Penlop

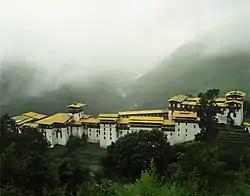
Trongsa Dzong, seat of the Penlop of Trongsa.

The Penlop of Trongsa controlled central and eastern Bhutan; the rival Penlop of Paro controlled western Bhutan; and dzongpons controlled areas surrounding their respective dzongs. Eastern dzongpens were generally under the control of the Penlop of Trongsa, who was officially endowed with the power to appoint them in 1853. The Penlop of Paro, unlike Trongsa, was an office appointed by the Druk Desi's central government. Because western regions controlled by the Penlop of Paro contained lucrative trade routes, it became the object of competition among aristocratic families.